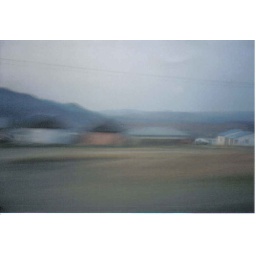
Taken from car whilst moving.... circular hut houses on side of road in the Eastern Cape, South Africa...